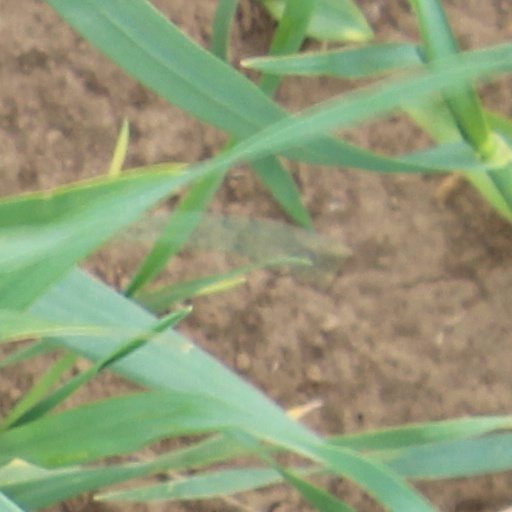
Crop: wheat